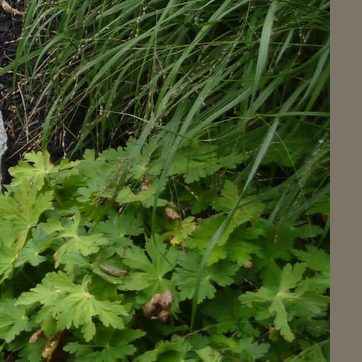
Material: foliage